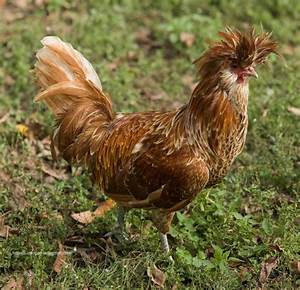
Label: gallina